Manju Bhargavi

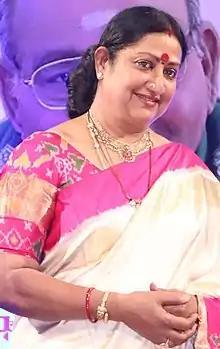
Manju Bhargavi

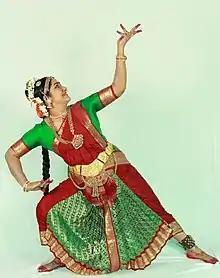
Kuchipudi dance performance by Smt. Manjubarggavee

She was trained as a classical dancer and performed at many dance shows. At one of these shows, filmmaker Prakash Rao saw her and cast her in a dance sequence for the Telugu film Gaalipataalu (1974). It led to dance numbers in the hit films "Krishnaveni" (1974), "Soggadu" (1975) and Yamagola (1977). She was also seen as a vamp in "Nayakudu Vinayakudu" opposite ANR and Jayalalithaa. She was then cast in the film "President Peramma" where she performed a dance number, and then the film's director K. Vishwanath asked her to submit some photographs where she wasn't wearing any make-up. She complied and he liked the results and cast her in the lead role as an unglamorous dancer in his next film "Sankarabharanam" (1979), a film that broke box office records and became a landmark in Telugu cinema. Besides the dubbed version of "Sankarabharanam", she has acted in some landmark Malayalam movies too. She has done a Tamil movie song in "BILLA" in 1980 as well as a cameo in the famous classical dance sequence with Kamal Haasan in the movie "Saagara Sangamam" in 1983. Although she was very satisfied with the film as it gave her fame and respect, she didn't get many roles in films after that, her height being the reason, but she chose to concentrate on her dance programs and running the dance school. One of her disciples is Deepa Sashindran.